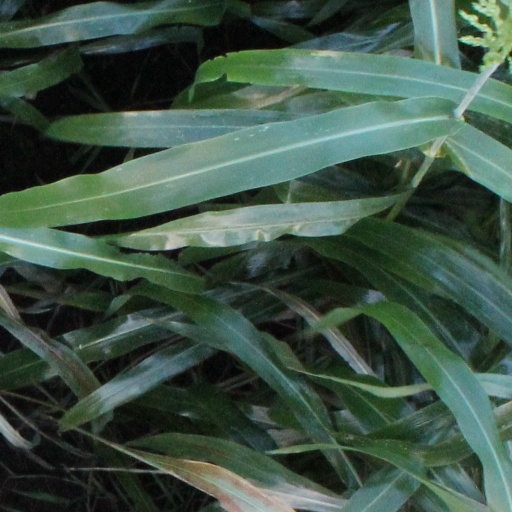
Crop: sorghum